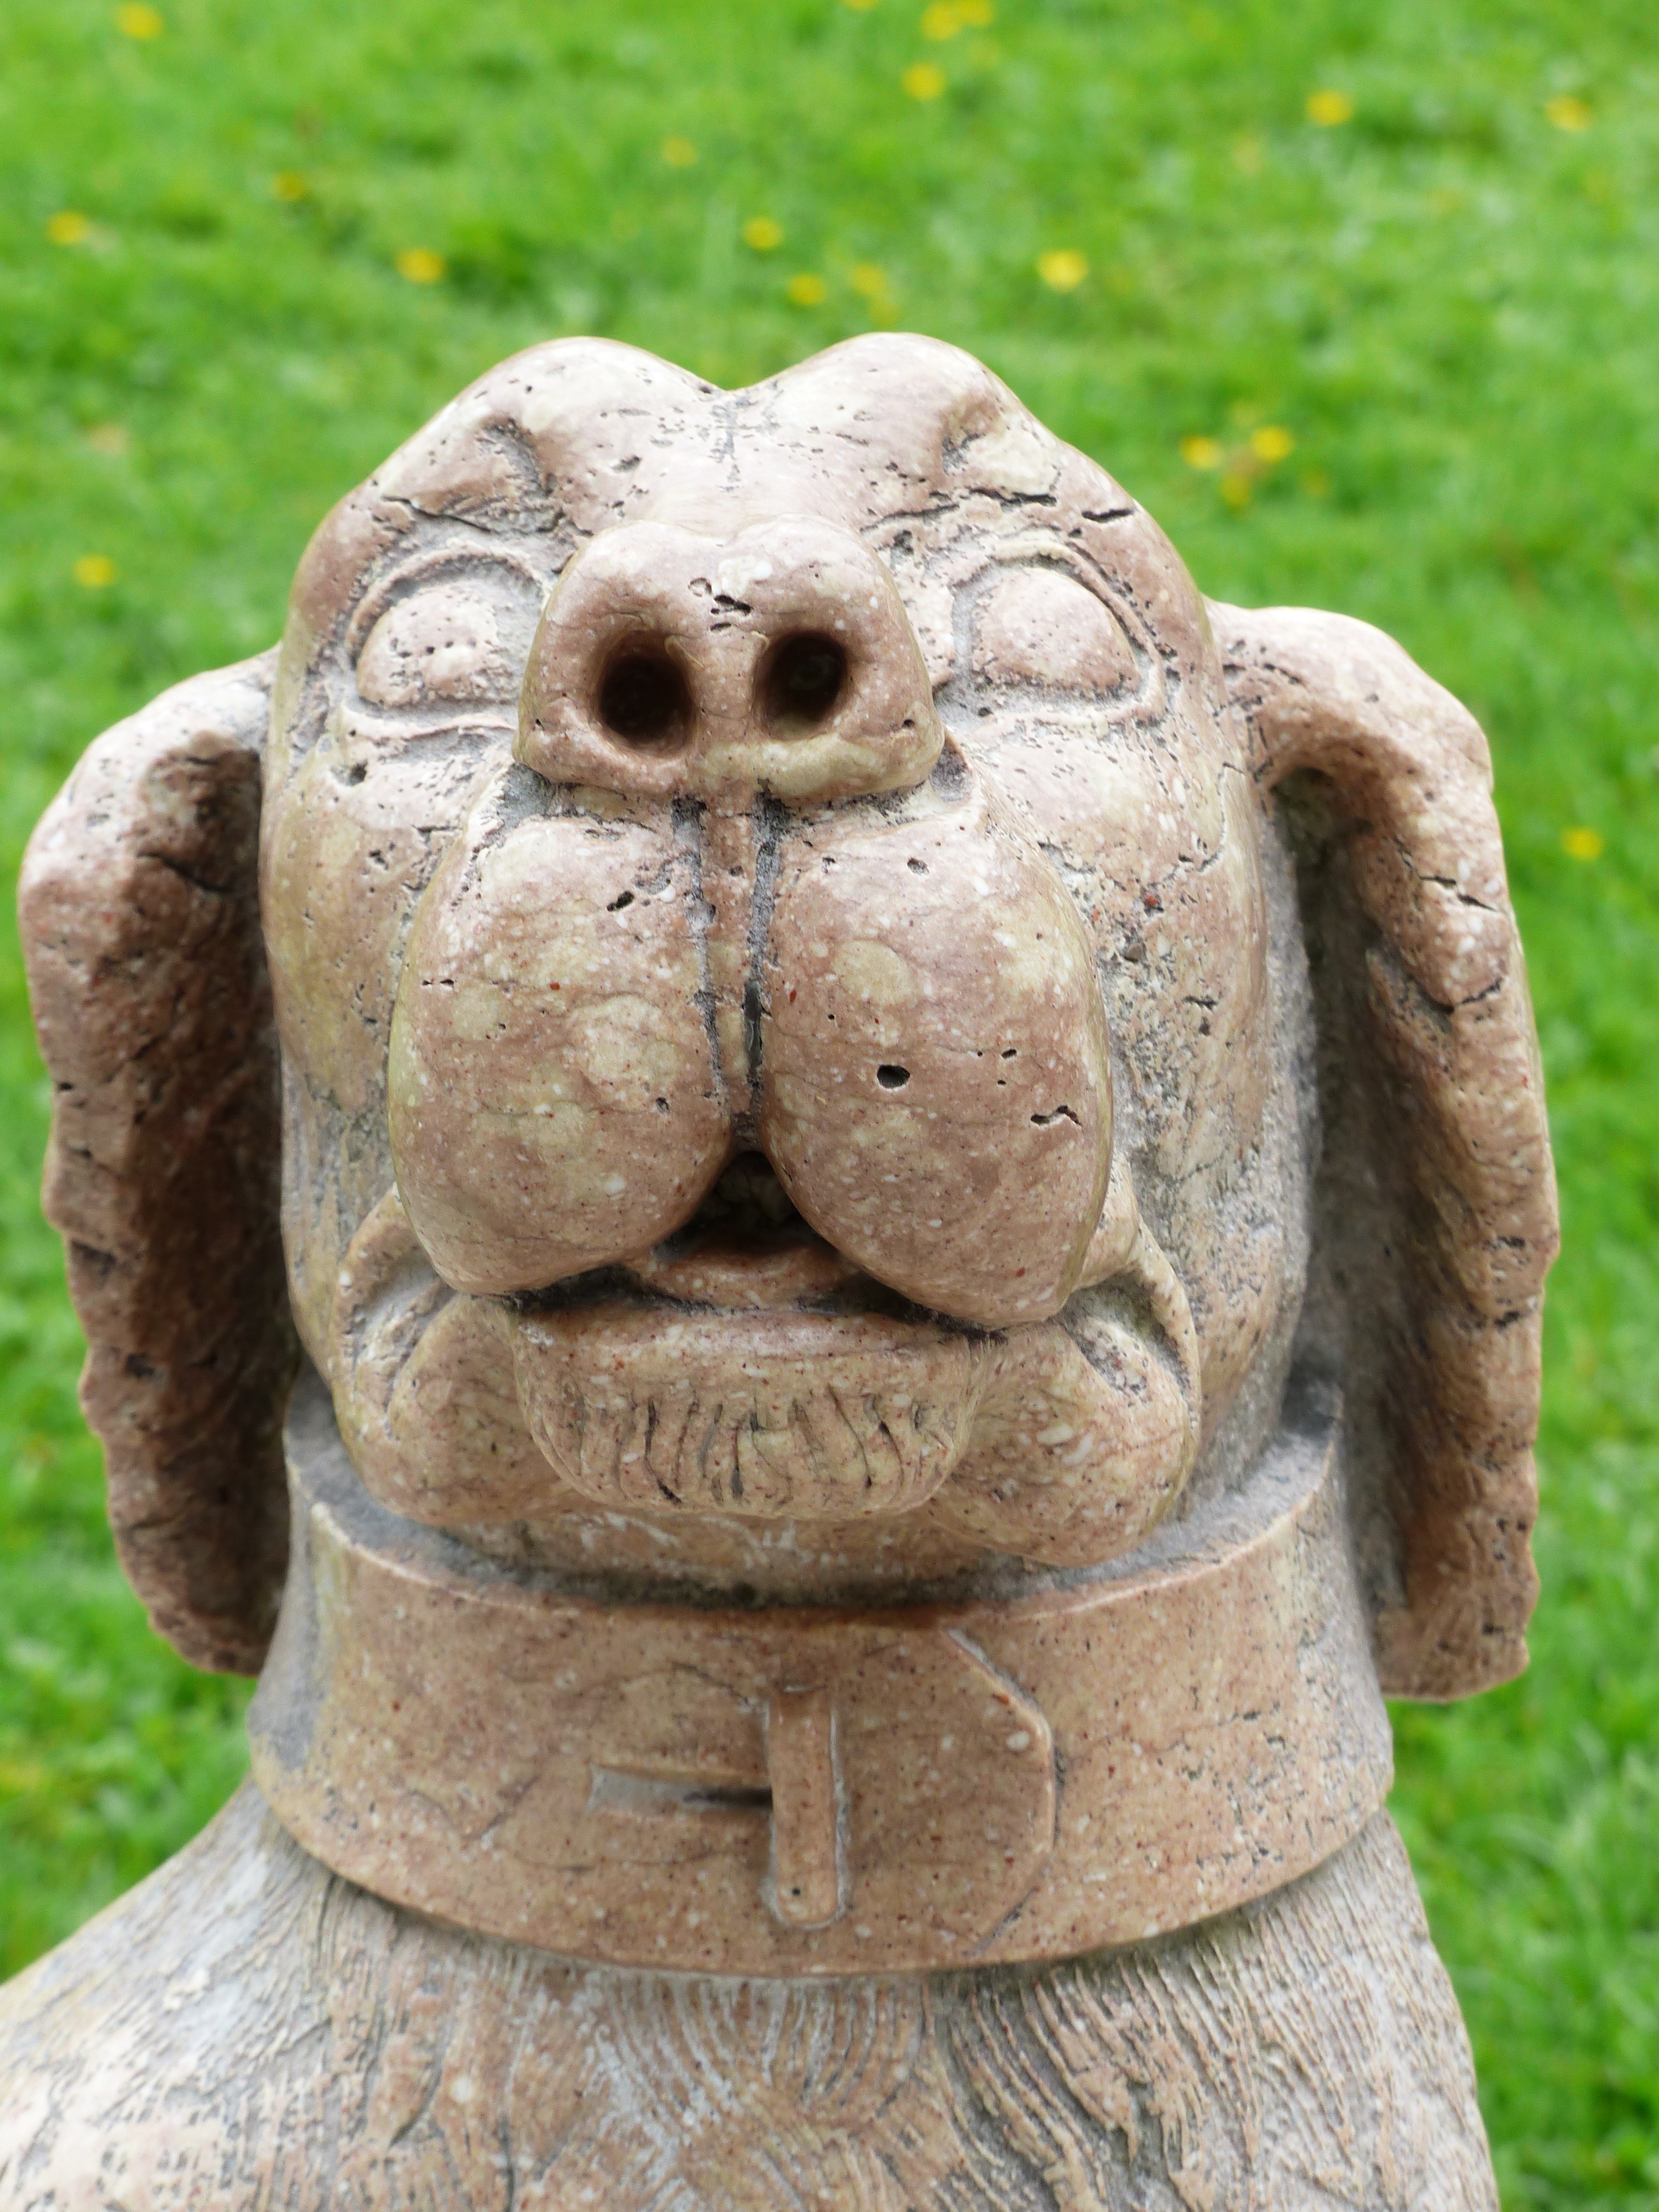
wood, dog, stone, monument, statue, sculpture, art, head, carving, dog look, stone carving, ancient history, chainsaw carving, ssteinfigur